East End Park Working Mens Club F.C.

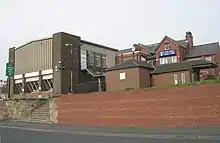
East End Park Working Mens Club building

The club won the Yorkshire Football League Division 2 title in 1958.